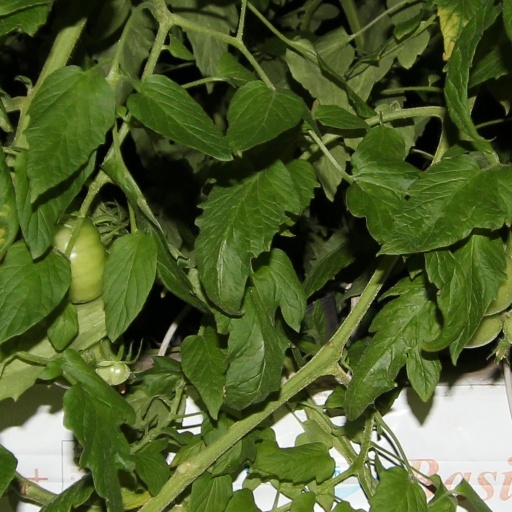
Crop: tomato